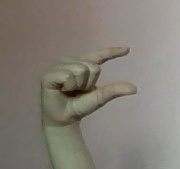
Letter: dal